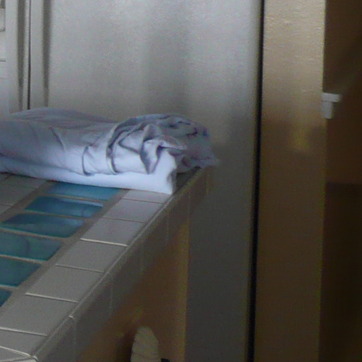
Material: tile